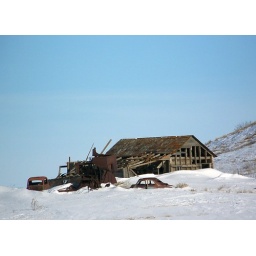
Old abandoned barn surrounded by equipment, car and truck. View large!!